Edwin Austin Abbey

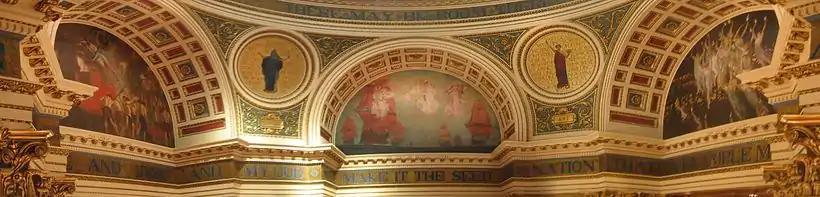
Lunette and medallion murals (1908–11) at the Pennsylvania State Capitol Rotunda. Left to right: "The Spirit of Vulcan", "Science", "The Spirit of Religious Liberty", "Art", "The Spirit of Light".

Abbey began as an illustrator, producing numerous illustrations and sketches magazines, including "Harper's Weekly" (1871–1874) and "Scribner's Magazine". His illustrations began appearing in Harper's Weekly before Abbey was twenty years old. He moved to New York City in 1871. His illustrations were strongly influenced by French and German black and white art: Adolf Menzel and Daniel Vierge; and by English artists. He illustrated several best-selling books, including "Christmas Stories" by Charles Dickens (1875), "Selections from the Poetry of Robert Herrick" (1882), and "She Stoops to Conquer" by Oliver Goldsmith (1887). Abbey also illustrated a four-volume set of "The Comedies of Shakespeare" for Harper & Brothers in 1896.